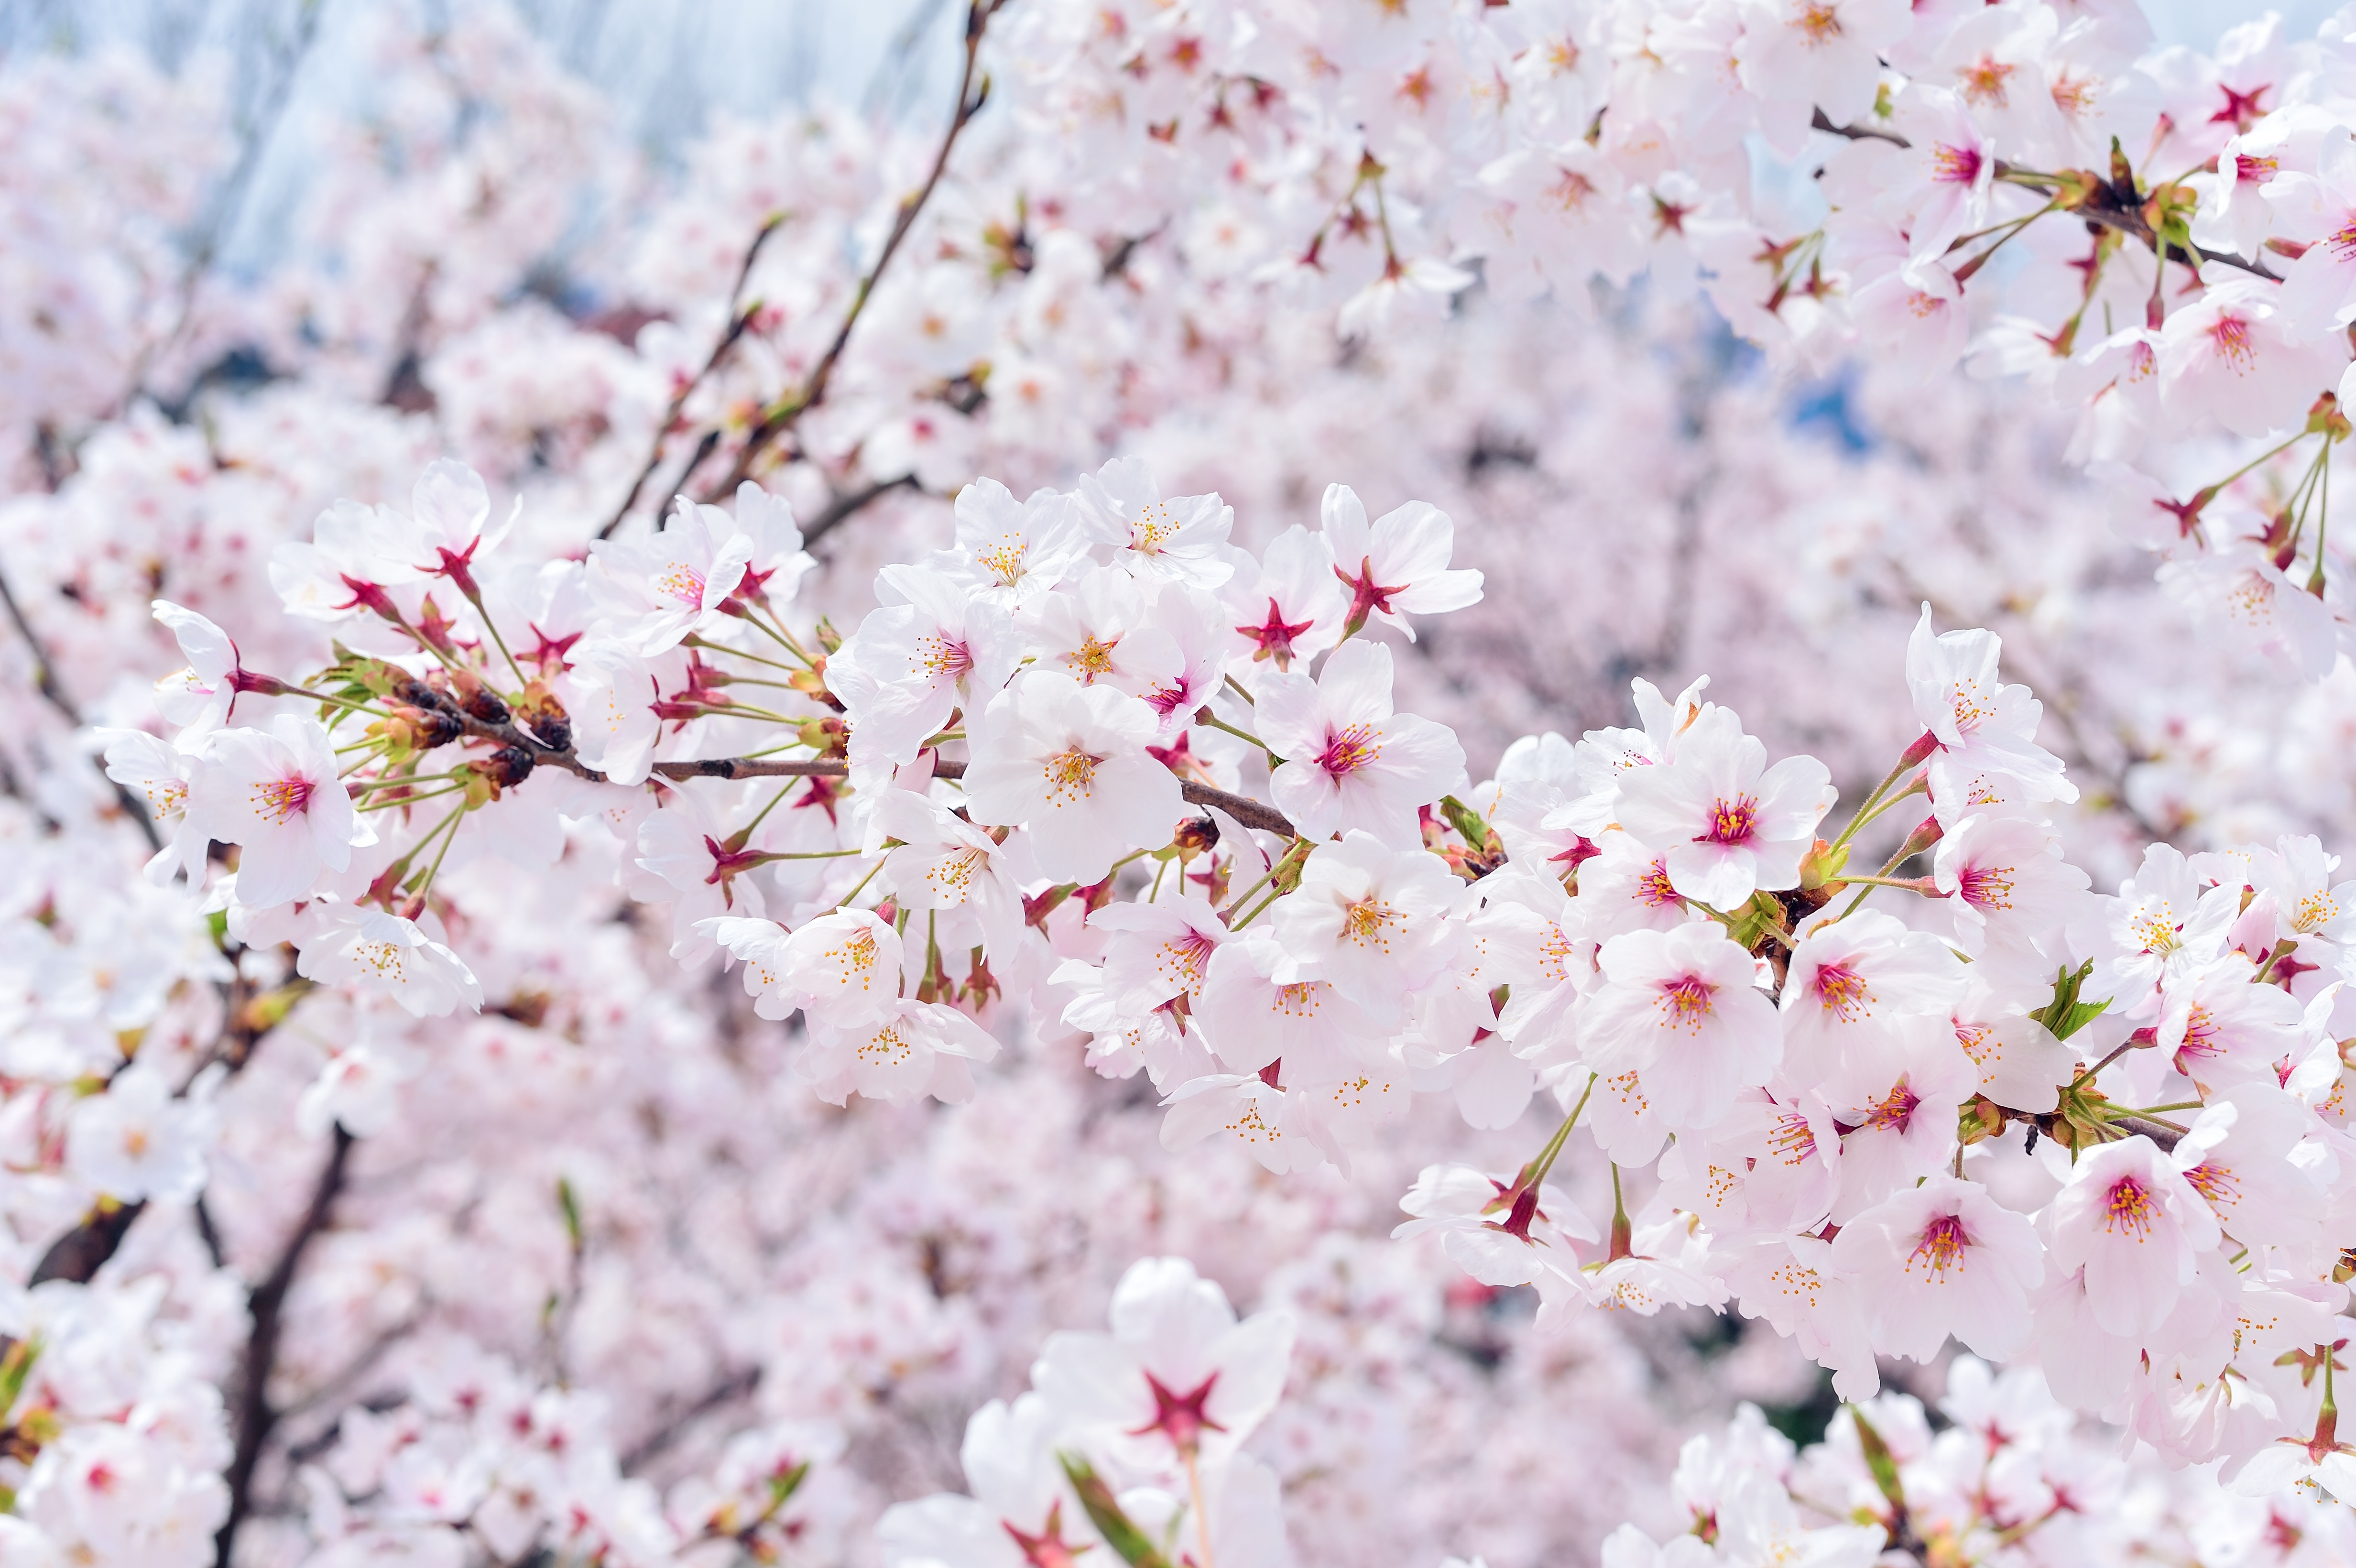
landscape, branch, blossom, plant, white, flower, petal, spring, produce, natural, pink, japan, season, cherry blossom, flowers, cherry, arboretum, flowering plant, in full bloom